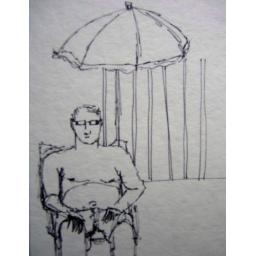
drawing of a man on the beach under a pink and purple umbrella.